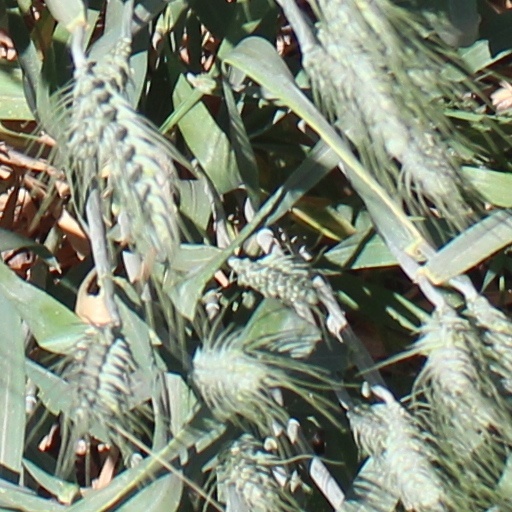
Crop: wheat